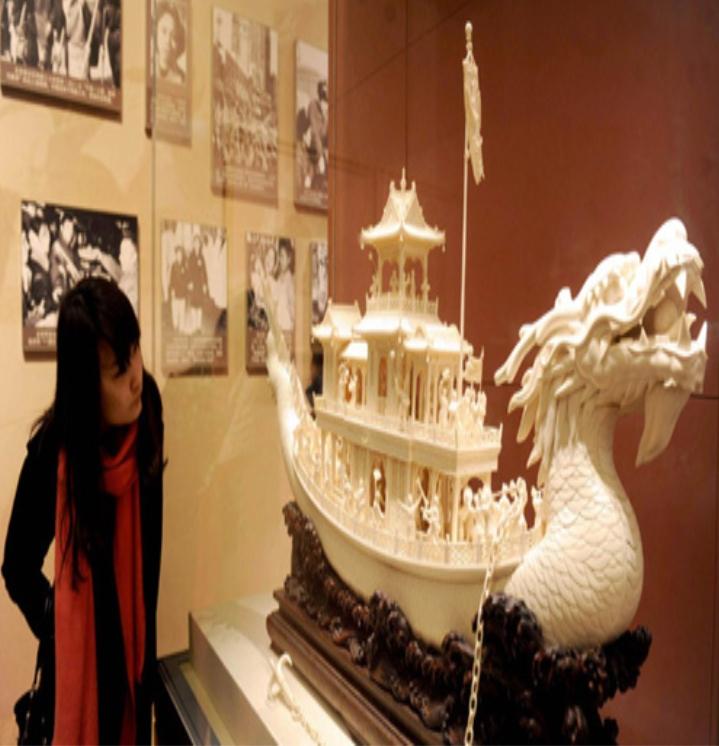
có một cô gái đang ngắm nhìn mô hình chiếc thuyền